Esther Rolick

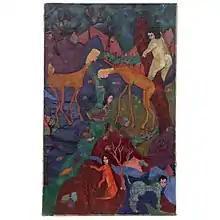
Esther Rolick, Untitled Painting, 1941, oil on canvas, 30 x 48 inches

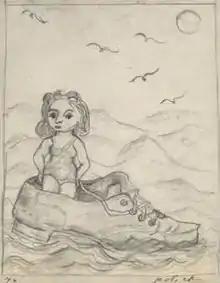
Esther Rolick, Self-Portrait in Shoe, 1942, graphite on paper, 6 1/16 x 4 11/16 inches

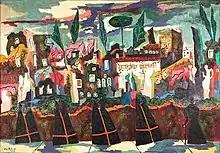
Esther Rolick, Nuns and Priest Pass by Ruins, Florence, 1948–1949, oil on canvas, 27 x 39 inches

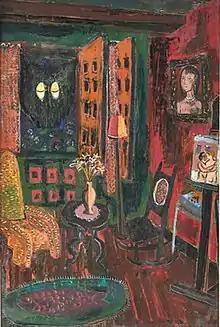
Esther Rolick, Night Is a Black Cat, 1951, oil on canvas board, 26 x 17 1/2 inches

Rolick made sculptures and drawings early in her career but received most notice for her oils. She was known for realist paintings and fantastic treatment of natural subjects. One critic saw a Van Gogh-like immediacy and emotional content in them. Another saw this directness as freedom from "extraneous thoughts". Her work was labeled expressionist and neo-romantic. Mid-career, she showed watercolors along with oils and drawings. Critics' reactions were much the same as before. One said she had a flair for dramatic presentation and expressionist emotional projection. Others noted her bold use of colors and stylized treatment of natural subjects"fantasy paintings" that were "based on keen observation". At the end of her career, her work drew little comment. In that period, she added collages and constructions to the paintings and drawings for which she continued to be best known.